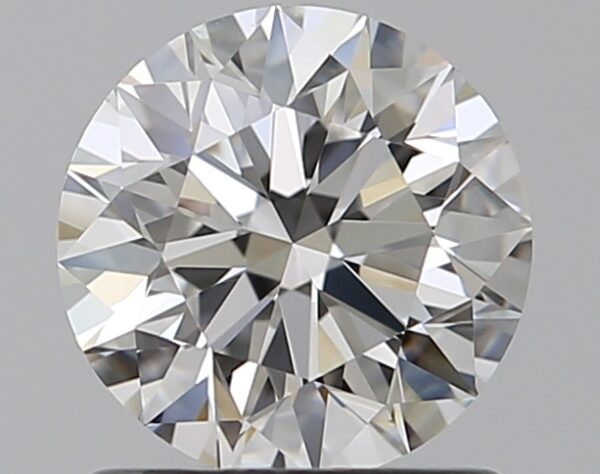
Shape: round
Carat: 1
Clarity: VVS2
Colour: F
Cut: EX
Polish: EX
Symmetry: EX
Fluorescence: N
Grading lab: GIA
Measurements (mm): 6.35 x 6.38 x 3.99